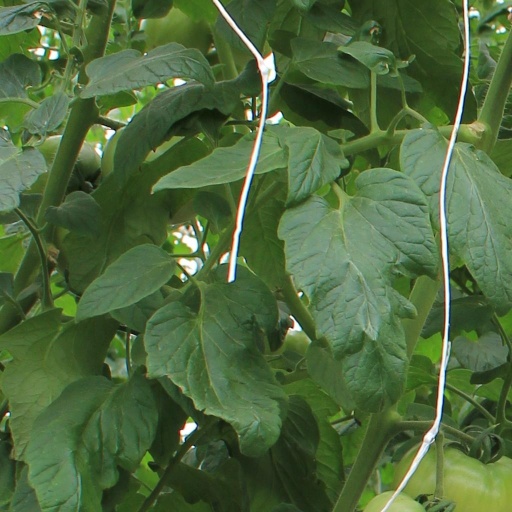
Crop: tomato